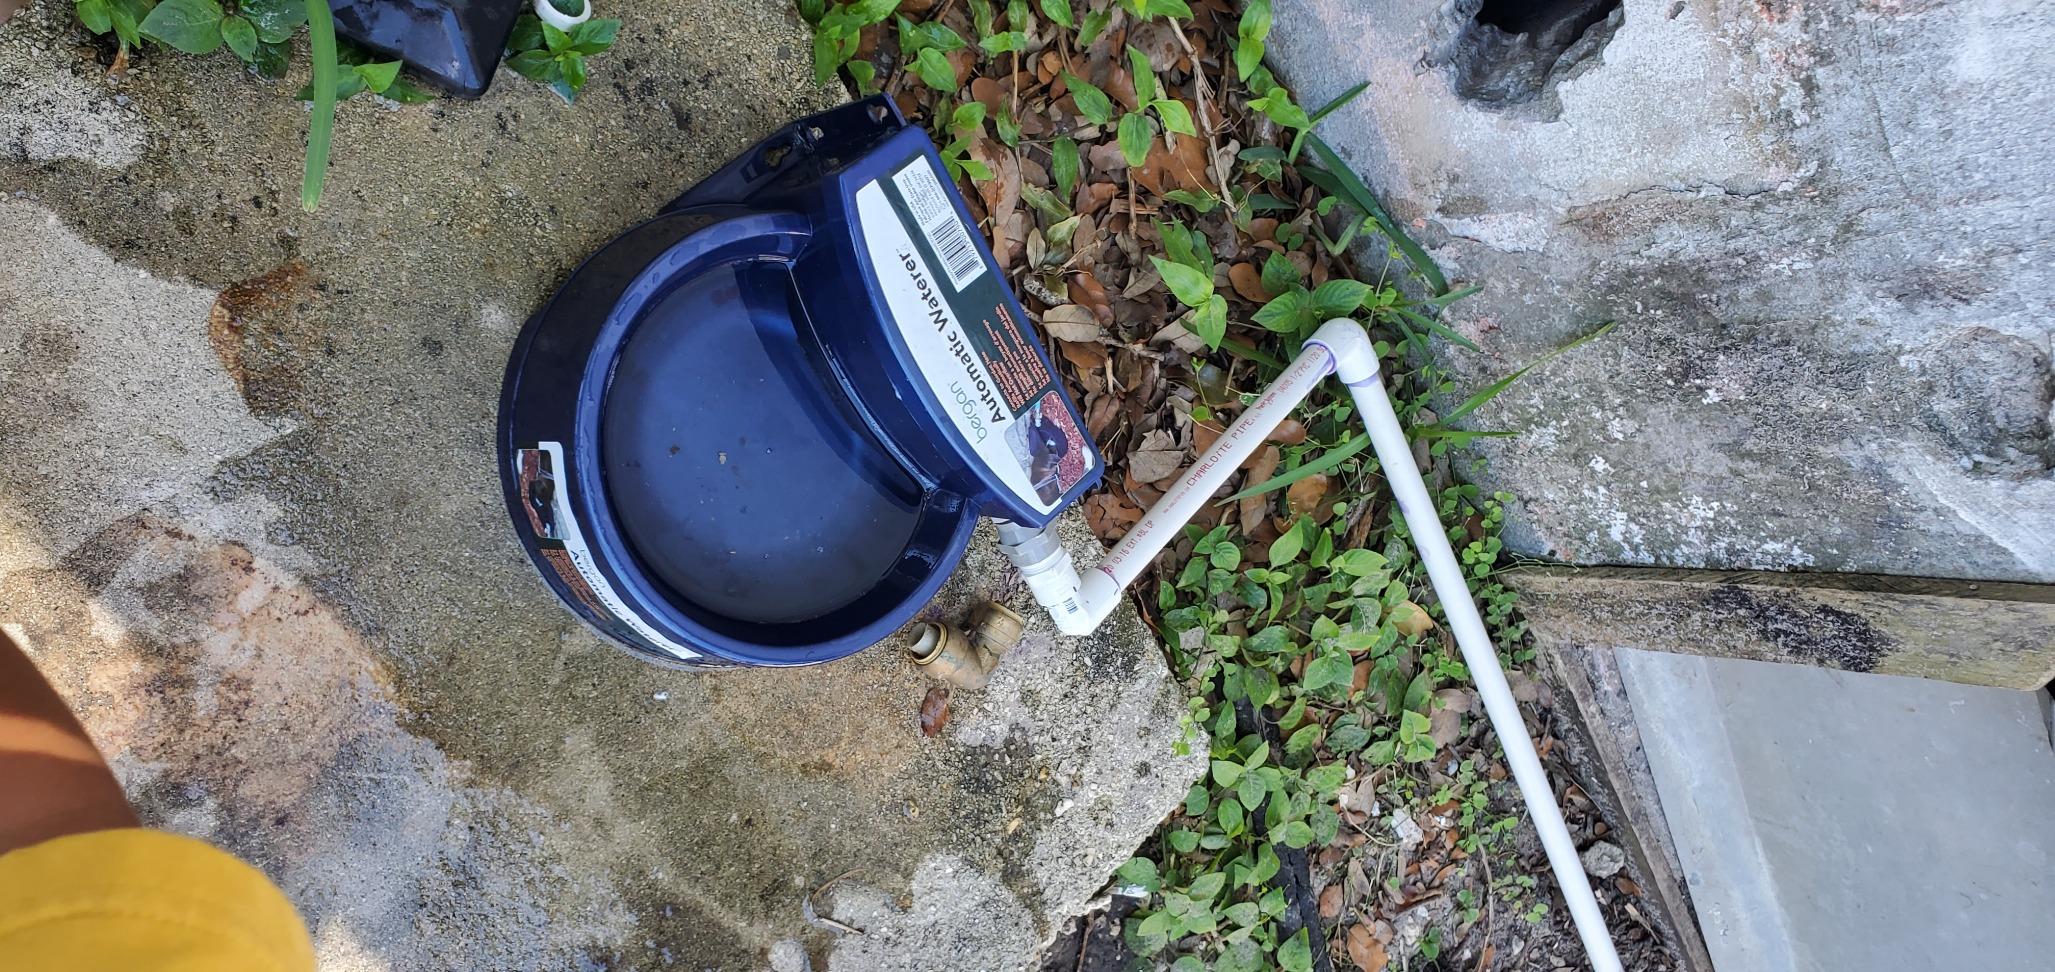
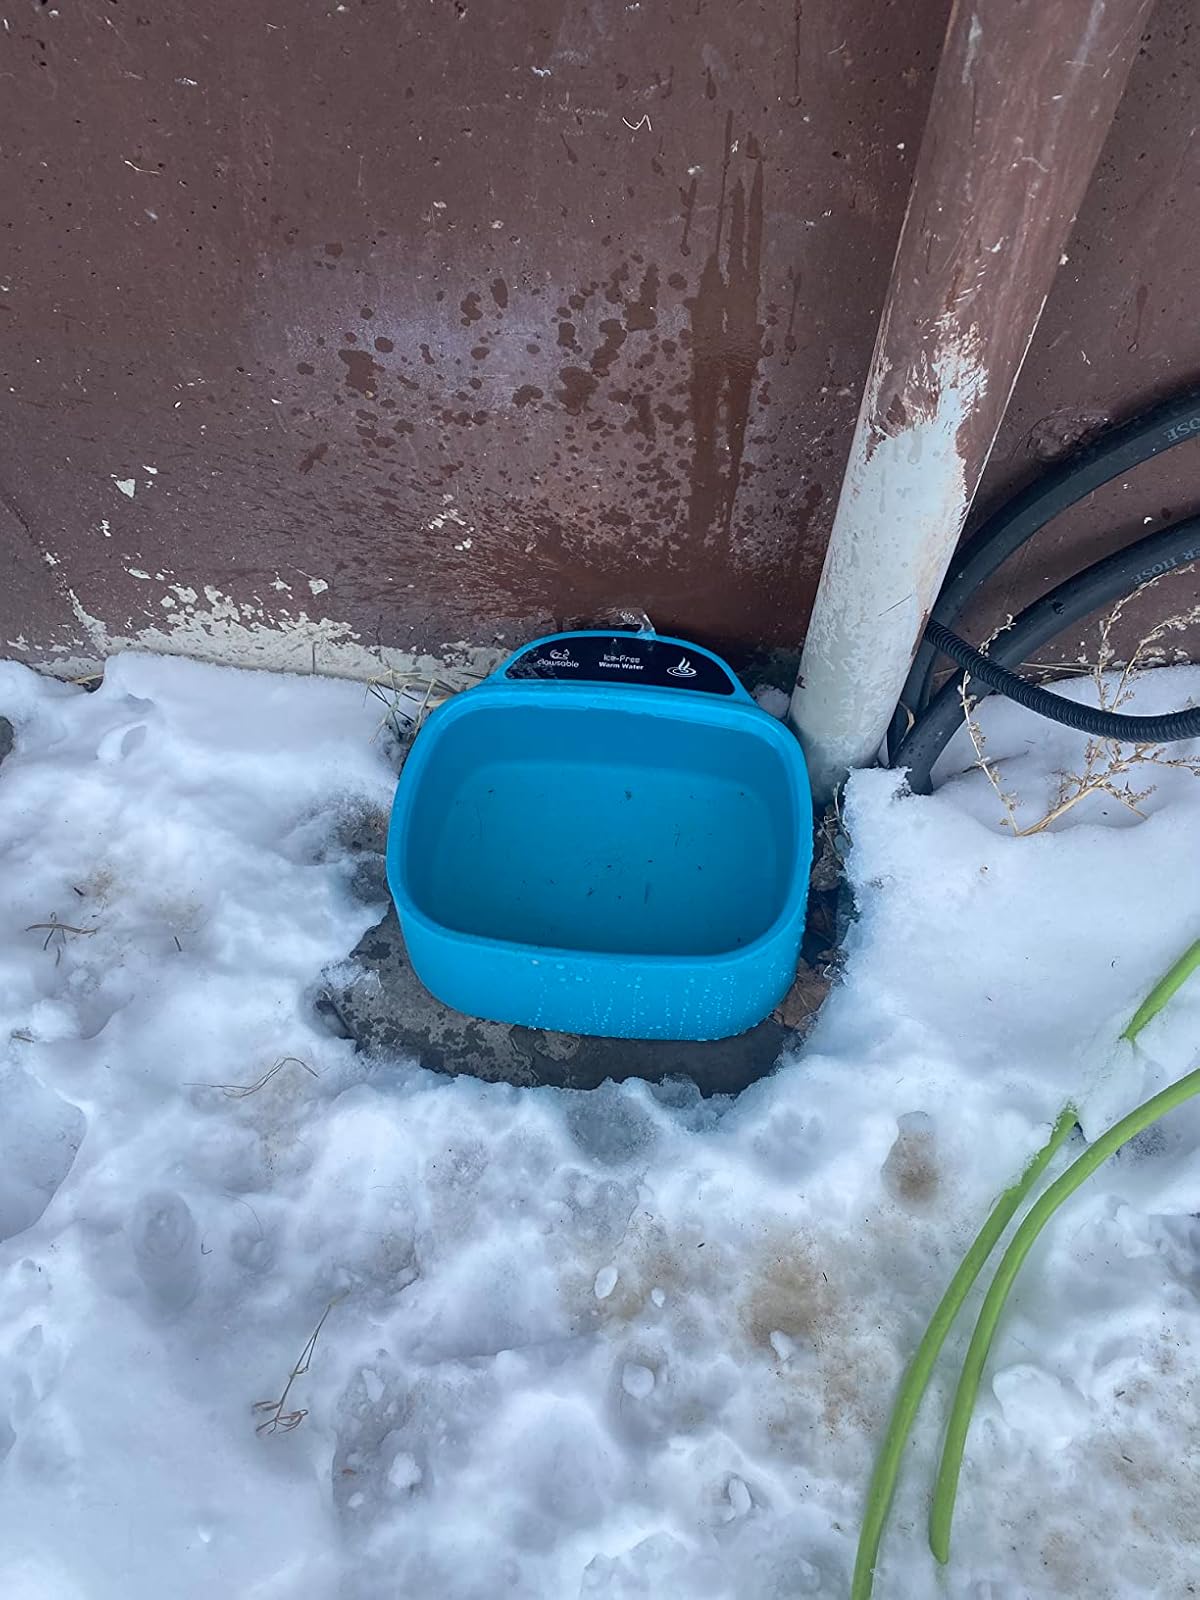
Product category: items_bowl
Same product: no